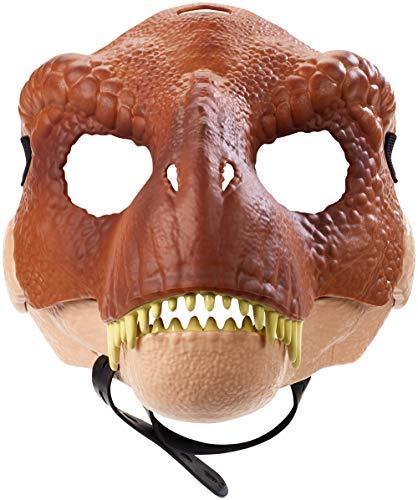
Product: Jurassic World Tyrannosaurus Rex Mask
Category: Toys & Games | Dress Up & Pretend Play
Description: Choose the Tyrannosaurus Rex or Indoraptor mask and become your favorite Jurassic World dinosaur.
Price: $34.67 $ 34 . 67
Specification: ProductDimensions:7.3x7x10.5inches|ItemWeight:1.76ounces|ShippingWeight:8.8ounces|DomesticShipping:ItemcanbeshippedwithinU.S.|InternationalShipping:Thisitemisnoteligibleforinternationalshipping.LearnMore|ASIN:B076Q6731Z|Itemmodelnumber:FLY93|Manufacturerrecommendedage:36months-7years